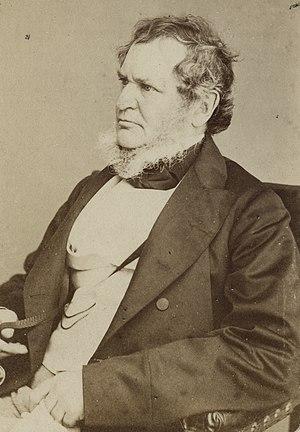
Le Secrétariat d'État à la guerre et aux colonies était un cabinet britannique responsable de l'armée et des colonies britanniques. Ce département fut créé en 1801. En 1854 il fut séparé en deux bureaux séparés : le Secrétaire d'État à la Guerre et Secrétariat d'État aux colonies.
Cette page dresse la liste des Premiers ministres du Royaume-Uni par ordre chronologique depuis le XVIIIᵉ siècle.